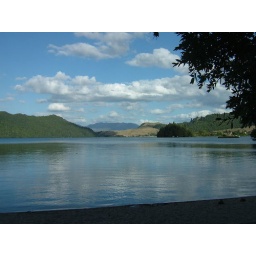
The lake near our home